Soltera (film)

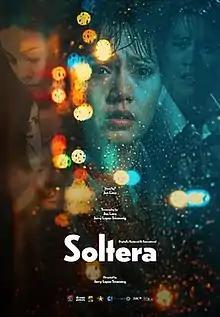
Restored movie poster

Soltera is a 1999 Filipino romantic drama film directed by Jerry Lopez Sineneng from a screenplay he co-written with Jun Lana, who solely wrote the original story. The film stars Claudine Barretto, Diether Ocampo and Maricel Soriano. Barretto and Ocampo reunited since "Mula sa Puso" (both two-year run drama series and movie version released in February).